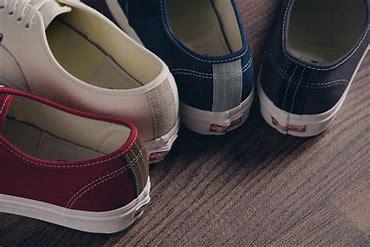
Brand: Vans
Model: OG Authentic LX